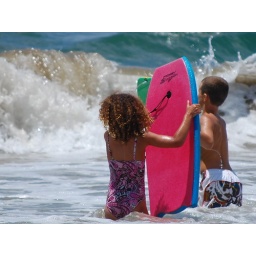
boy & girl in action